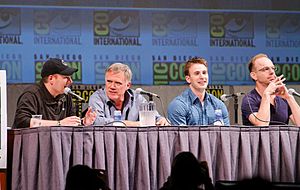
Captain America: The First Avenger / Medvirkende
Kevin Feige, Joe Johnston, Chris Evans og Hugo Weaving, San Diego Comic-Con 2010.
Captain America: The First Avenger er en amerikansk superheltefilm, med Marvel Comics Captain America fra 2011. Den er instrueret af Joe Johnston.